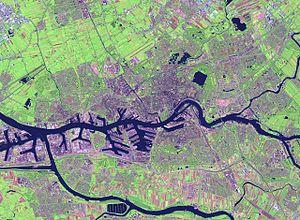
Les grands ports mondiaux définissent les principaux ports maritimes qui organisent le commerce mondial. Les ports sont d'une importance particulière dans les échanges et nombre d'historiens économiques, comme Fernand Braudel, catégorisent les périodes historiques en fonction de la prééminence de tel ou tel port dans l'histoire.